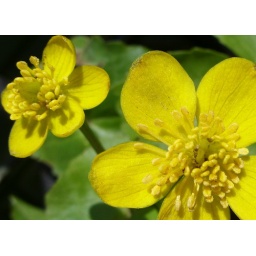
marsh marigolds in my stone sink in the garden